Pontius Pilate

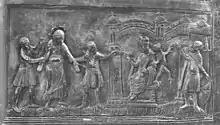
Christ before Pilate on the Hildesheim cathedral doors (1015). A devil whispers in Pilate's ear as he judges Jesus.

The older Byzantine model of depicting Pilate washing his hands continues to appear on artwork into the tenth century; beginning in the seventh century, however, a new iconography of Pilate also emerges, which does not always show him washing his hands, includes him in additional scenes, and is based on contemporary medieval rather than Roman models. The majority of depictions from this time period come from France or Germany, belonging to Carolingian or later Ottonian art, and are mostly on ivory, with some in frescoes, but no longer on sculpture except in Ireland. New images of Pilate that appear in this period include depictions of the Ecce homo, Pilate's presentation of the scourged Jesus to the crowd in , as well as scenes deriving from the apocryphal "Acts of Pilate". Pilate also comes to feature in scenes such as the Flagellation of Christ, where he is not mentioned in the Bible.